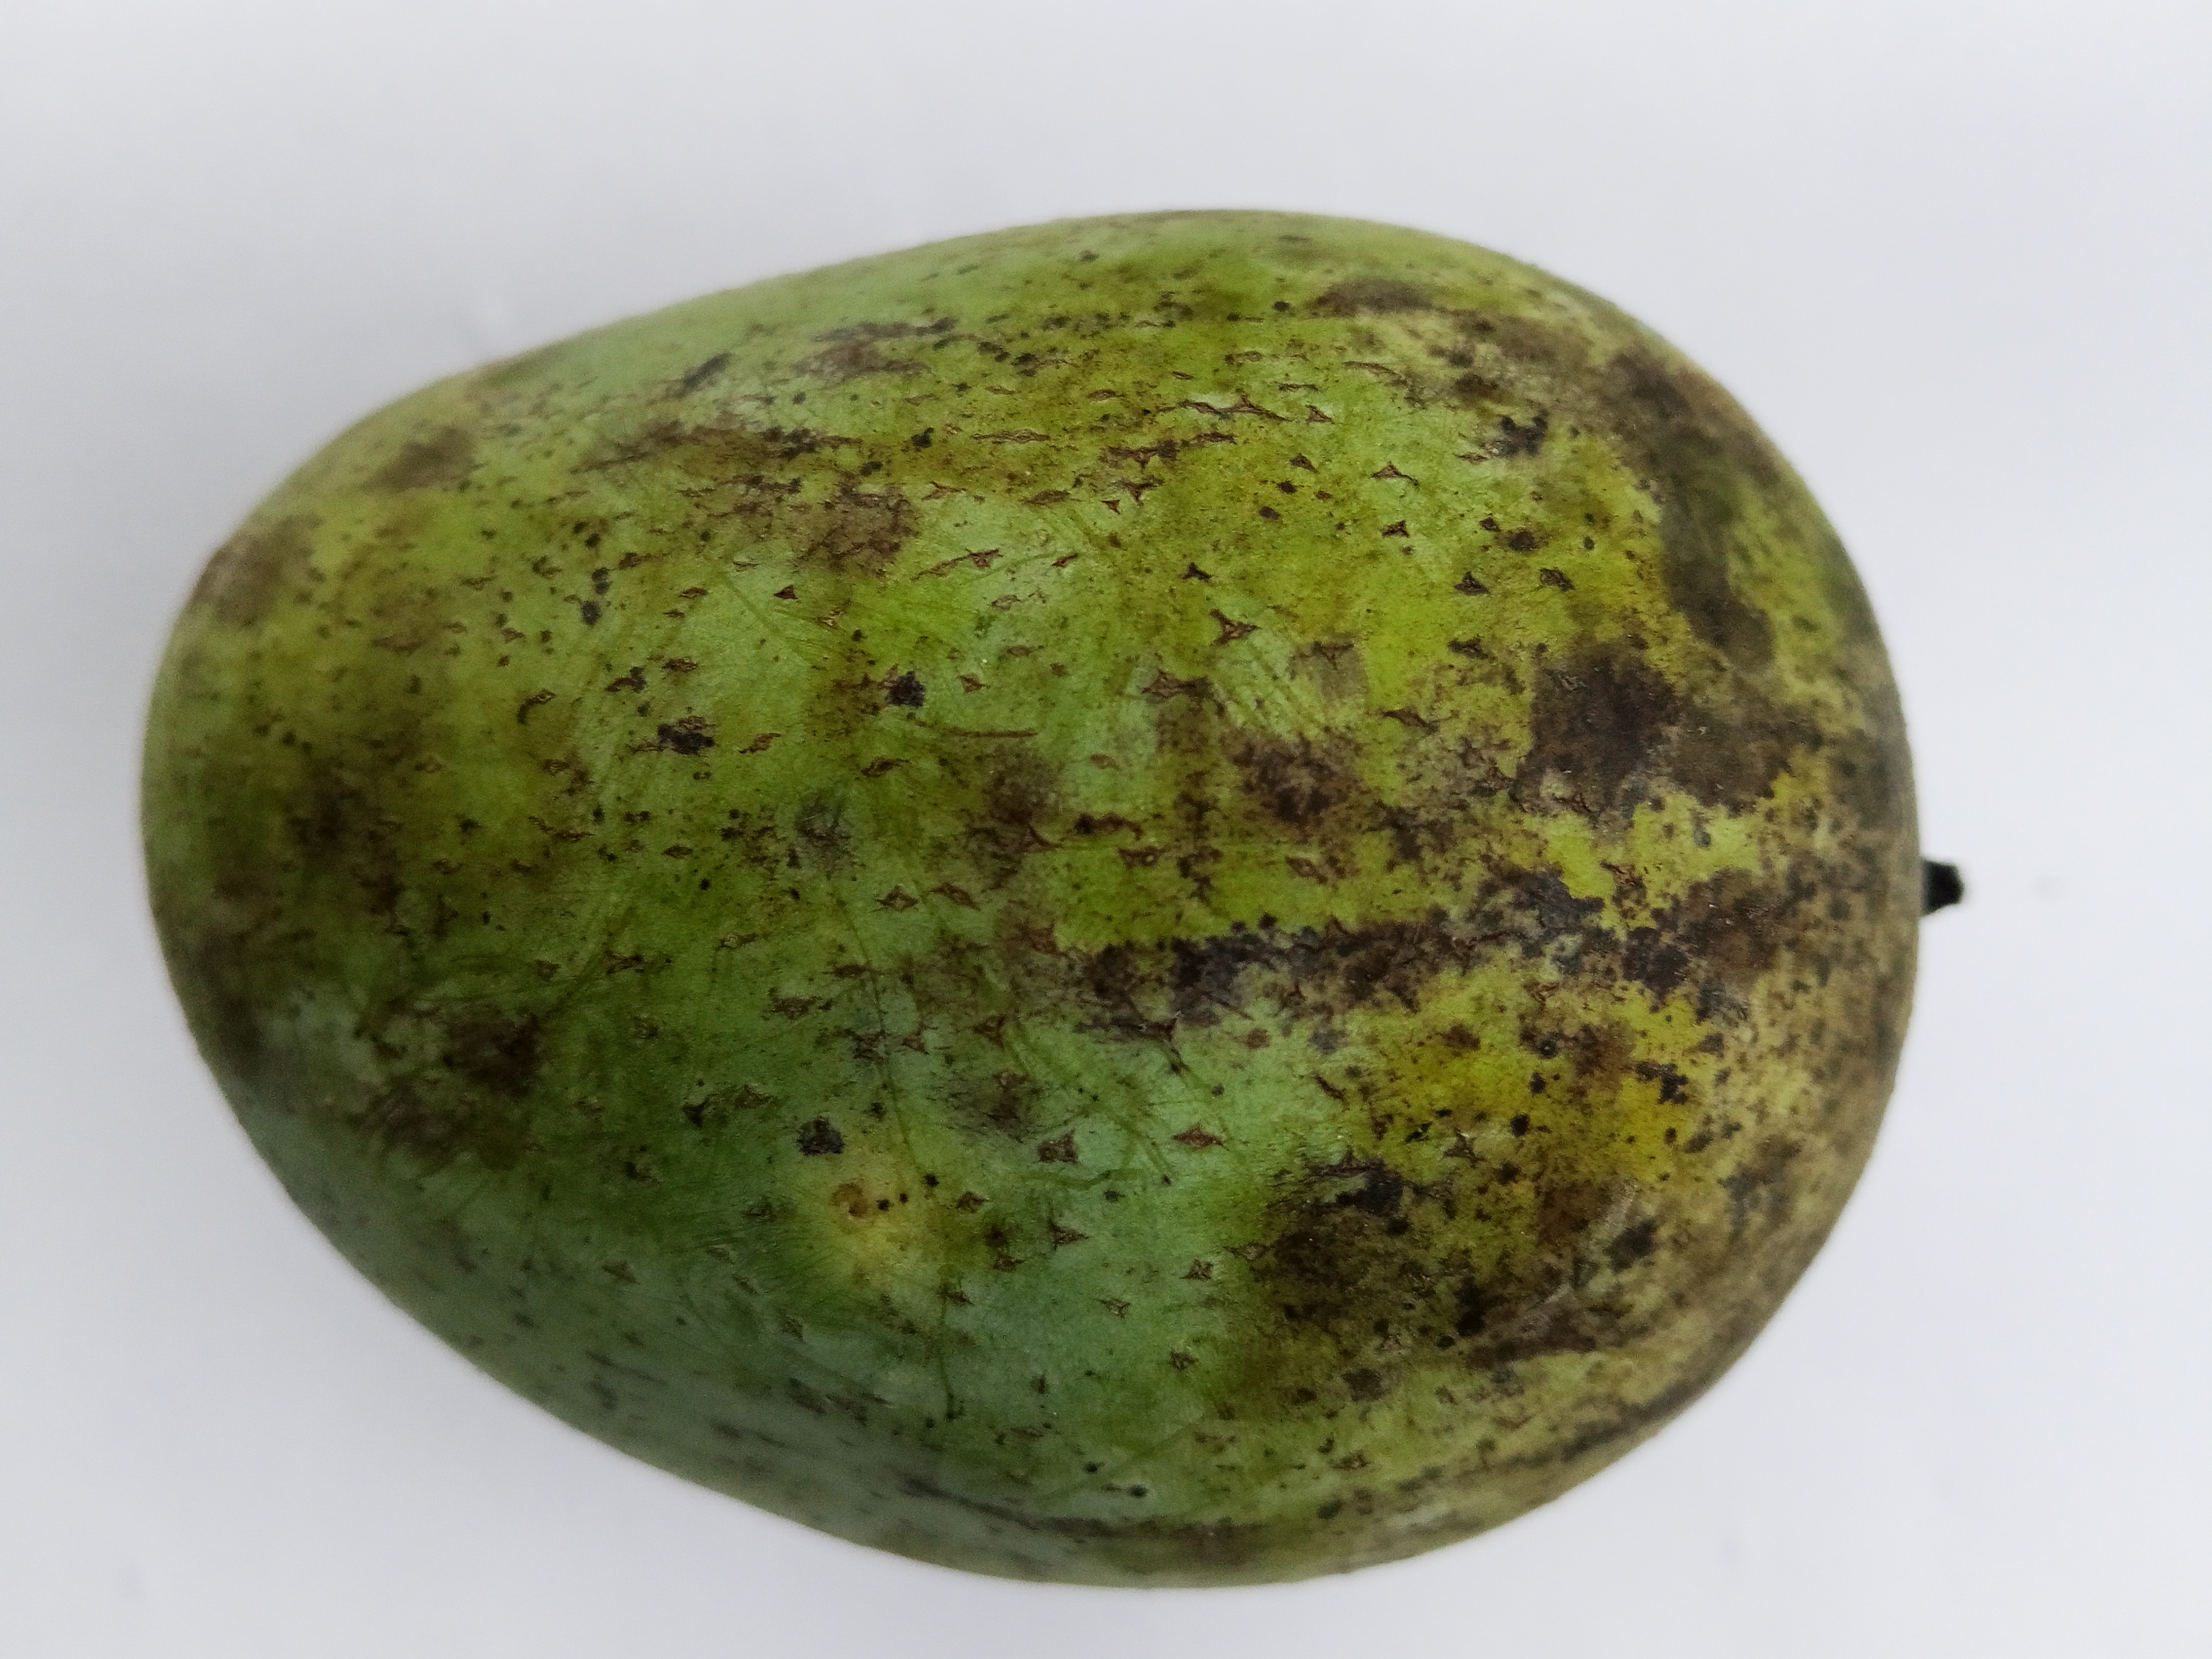
Mango variety: Langra